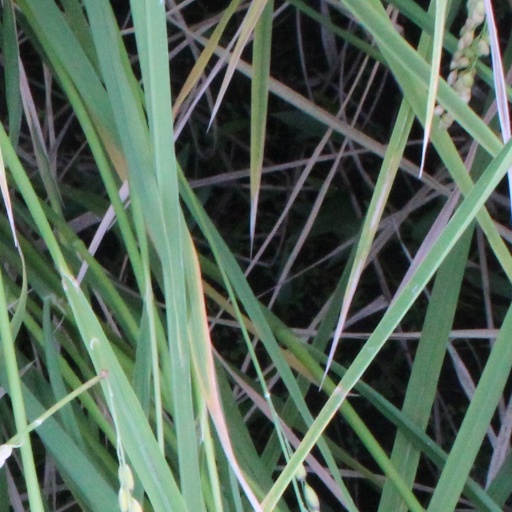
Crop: rice